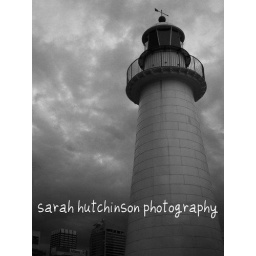
lighthouse against a grey sky , taken from ground level , in darling harbour - sydney , australia